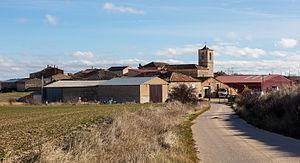
Adradas est une ville de la Province de Soria, en Castille-et-León, en Espagne.